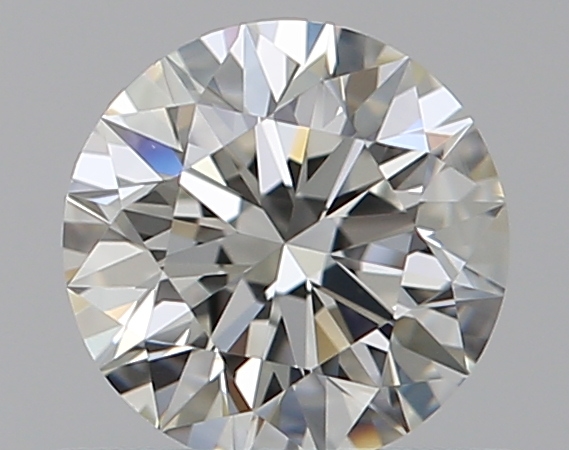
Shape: round
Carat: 0.5
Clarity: VVS1
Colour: I
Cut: EX
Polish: EX
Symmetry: EX
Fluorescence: N
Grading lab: GIA
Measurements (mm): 5.05 x 5.09 x 3.18